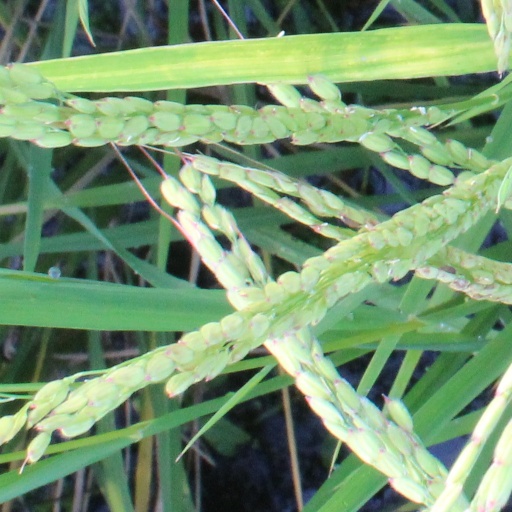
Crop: rice